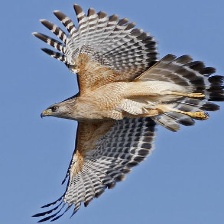
Species: RED SHOULDERED HAWK
Scientific name: BUTEO LINEATUS